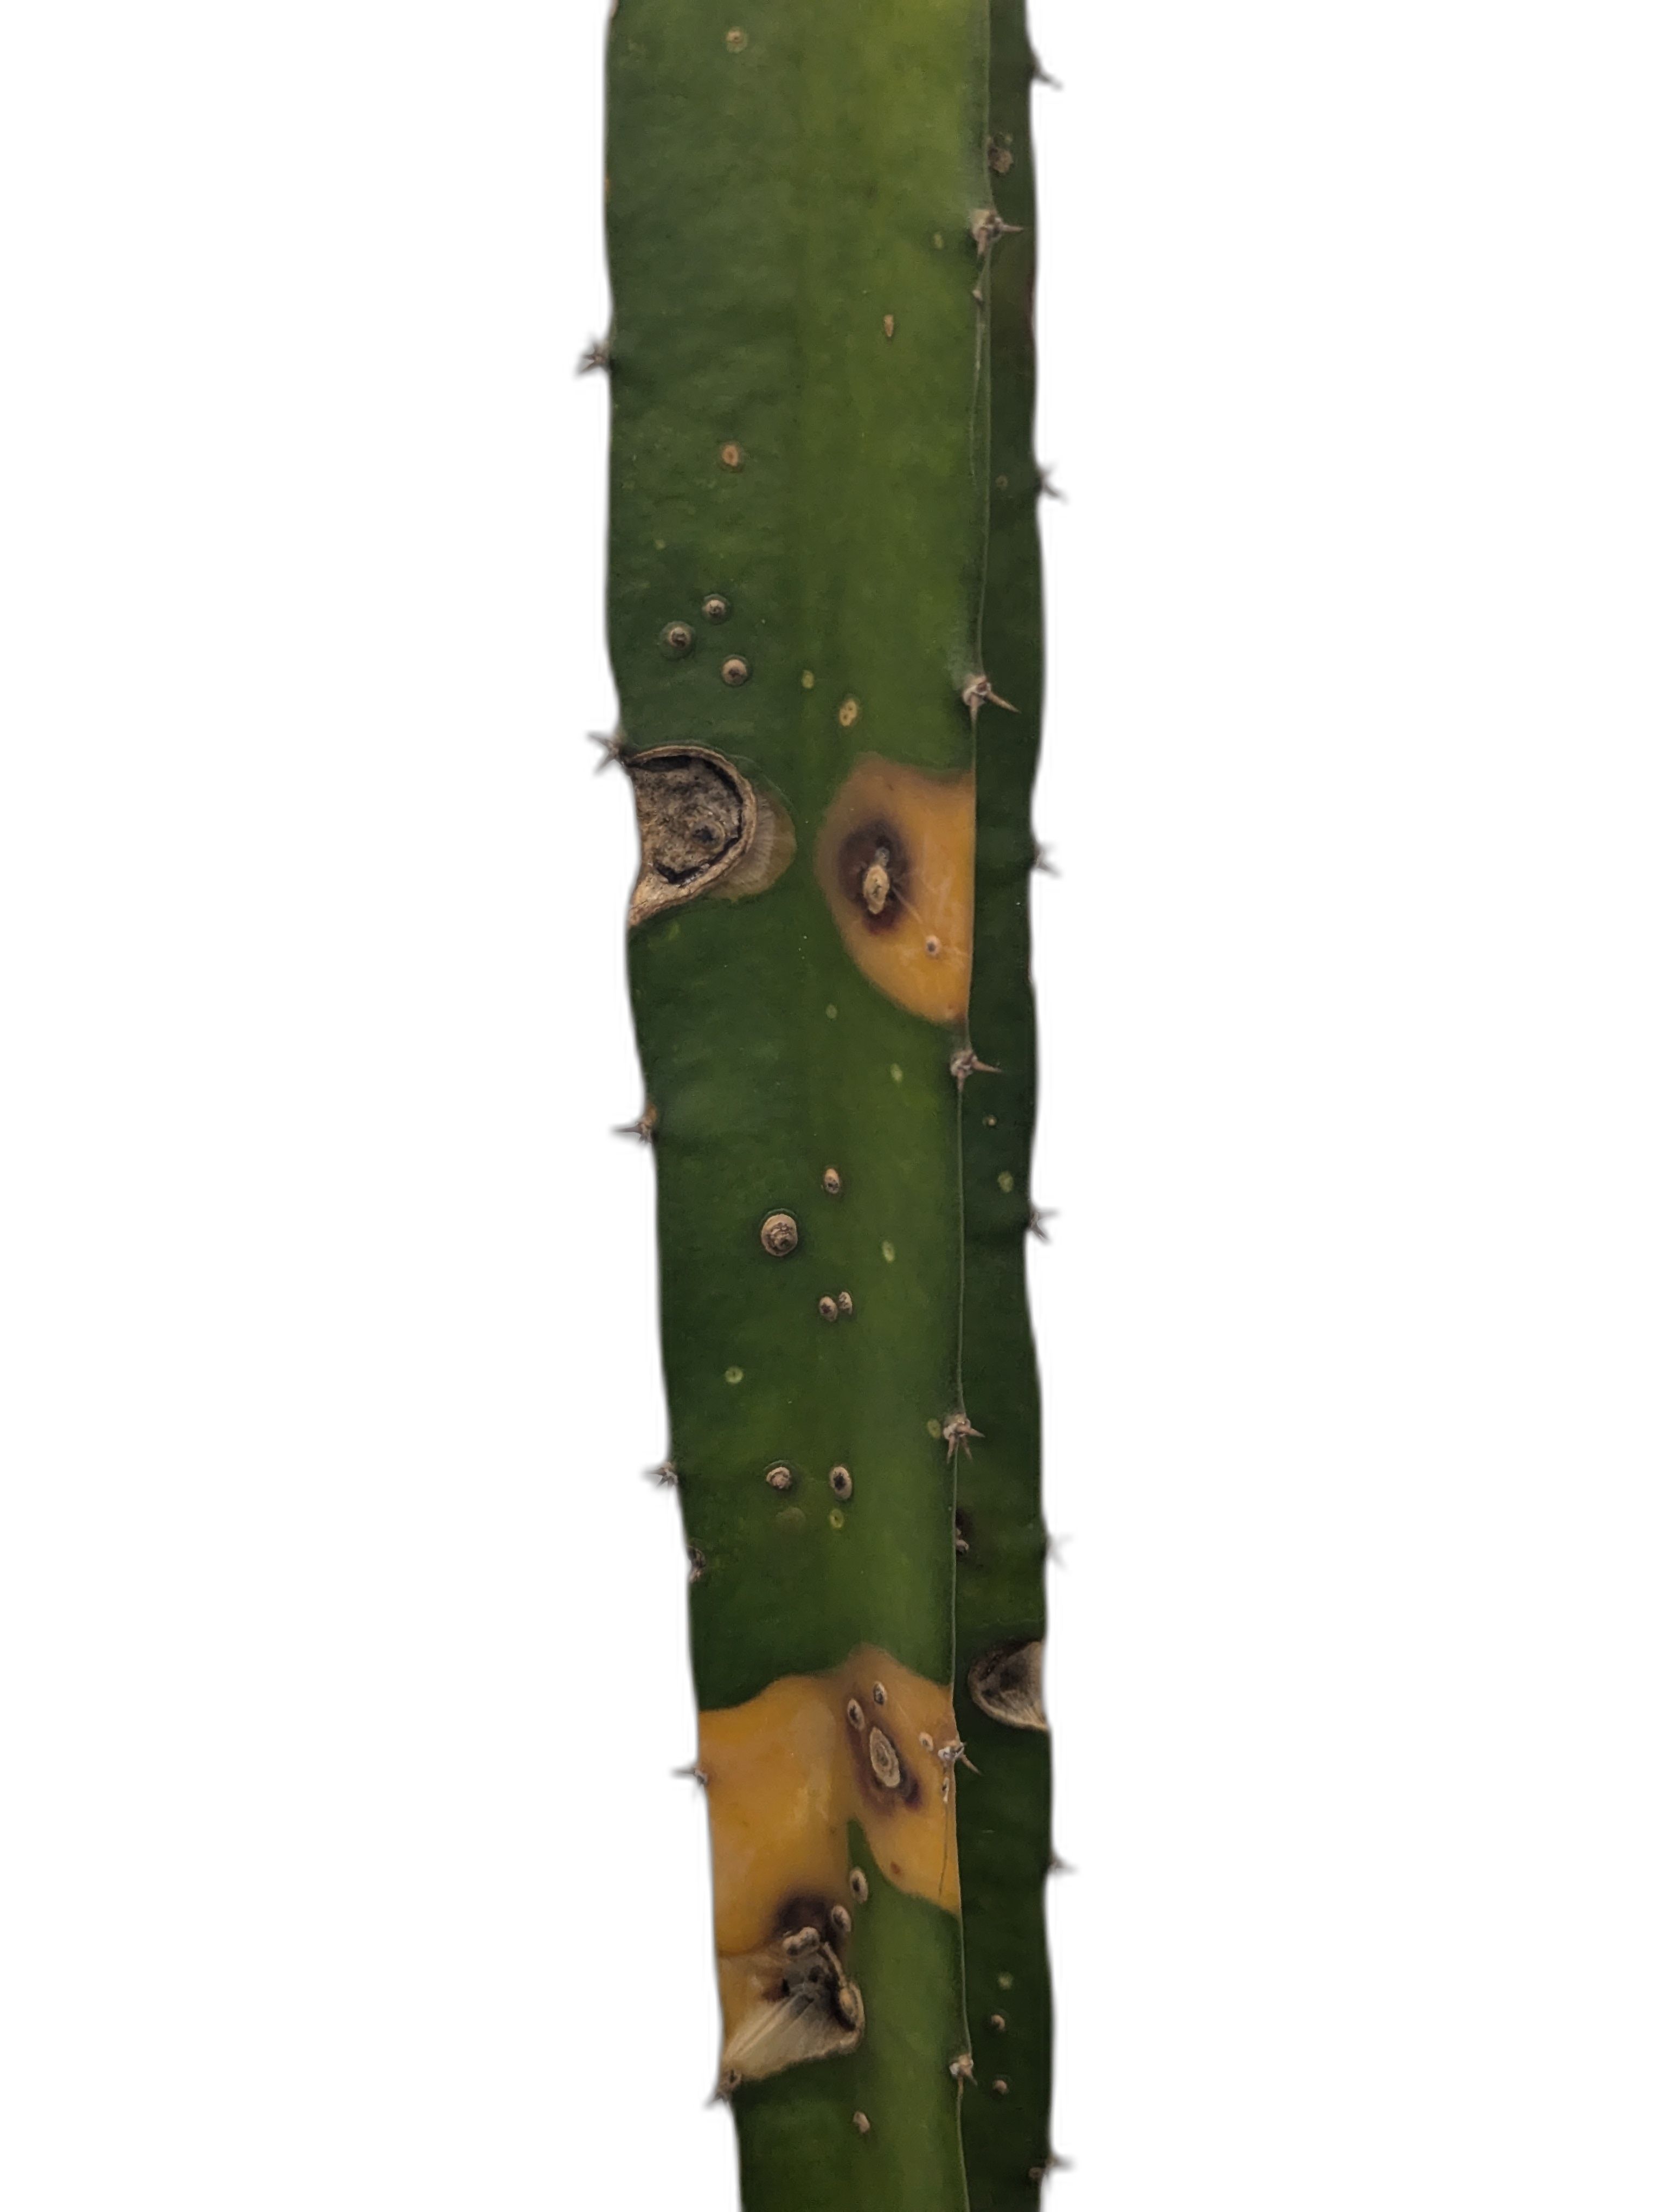
Label: Bad leaf